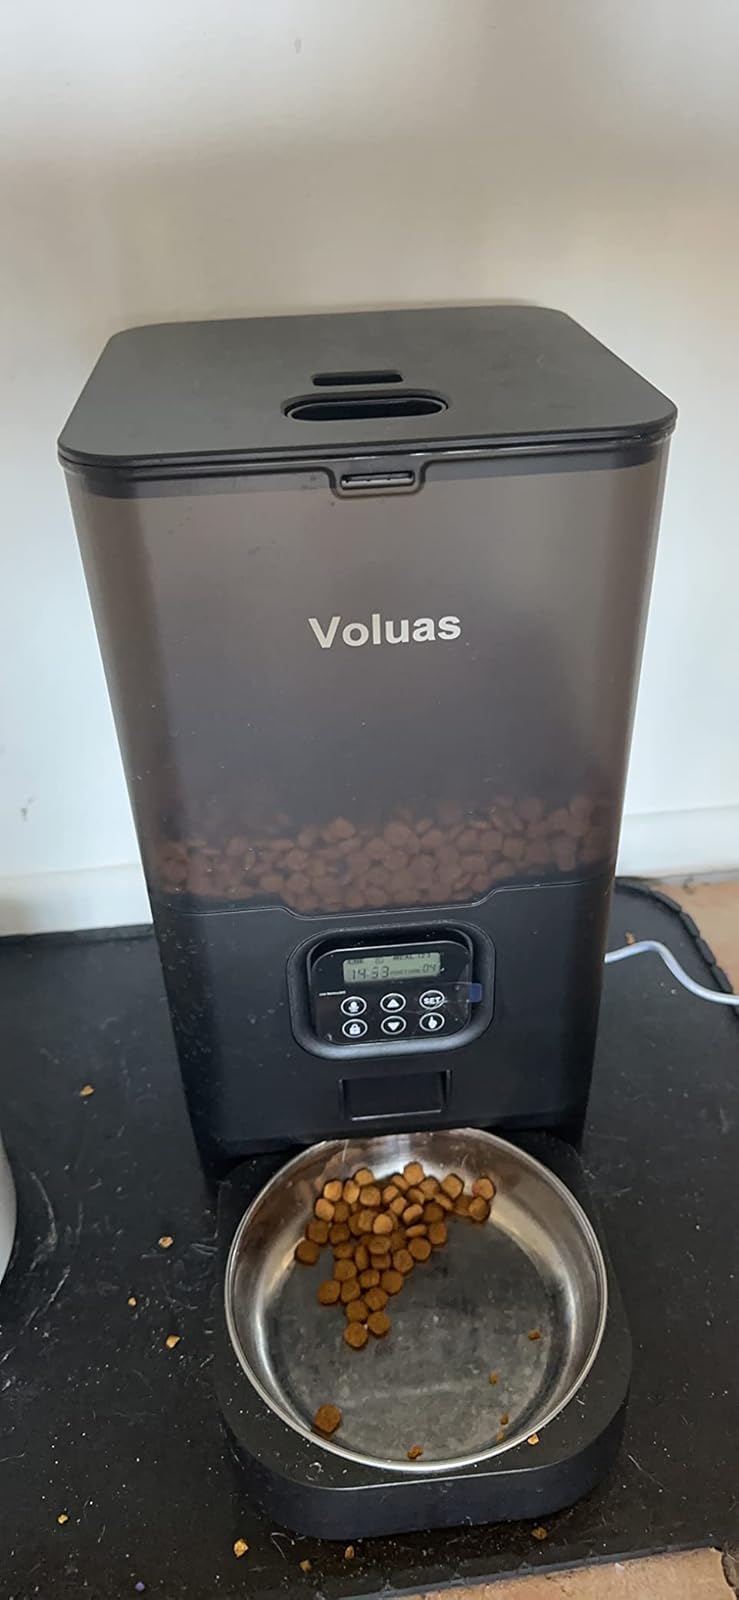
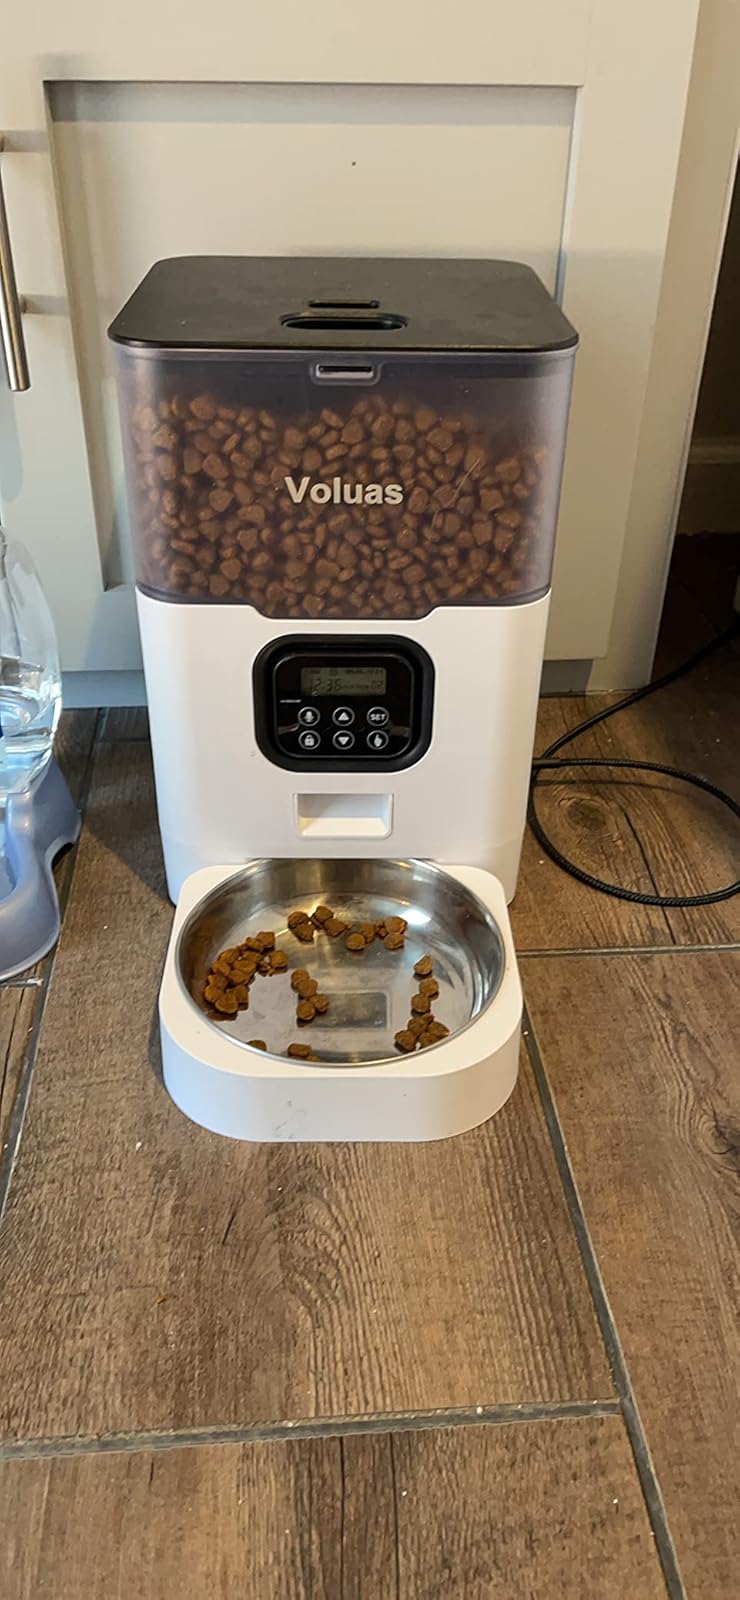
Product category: items_feeder
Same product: no